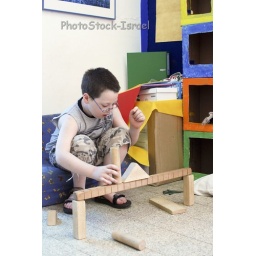
Young boy of 7 building with wooden building blocks in a playroom